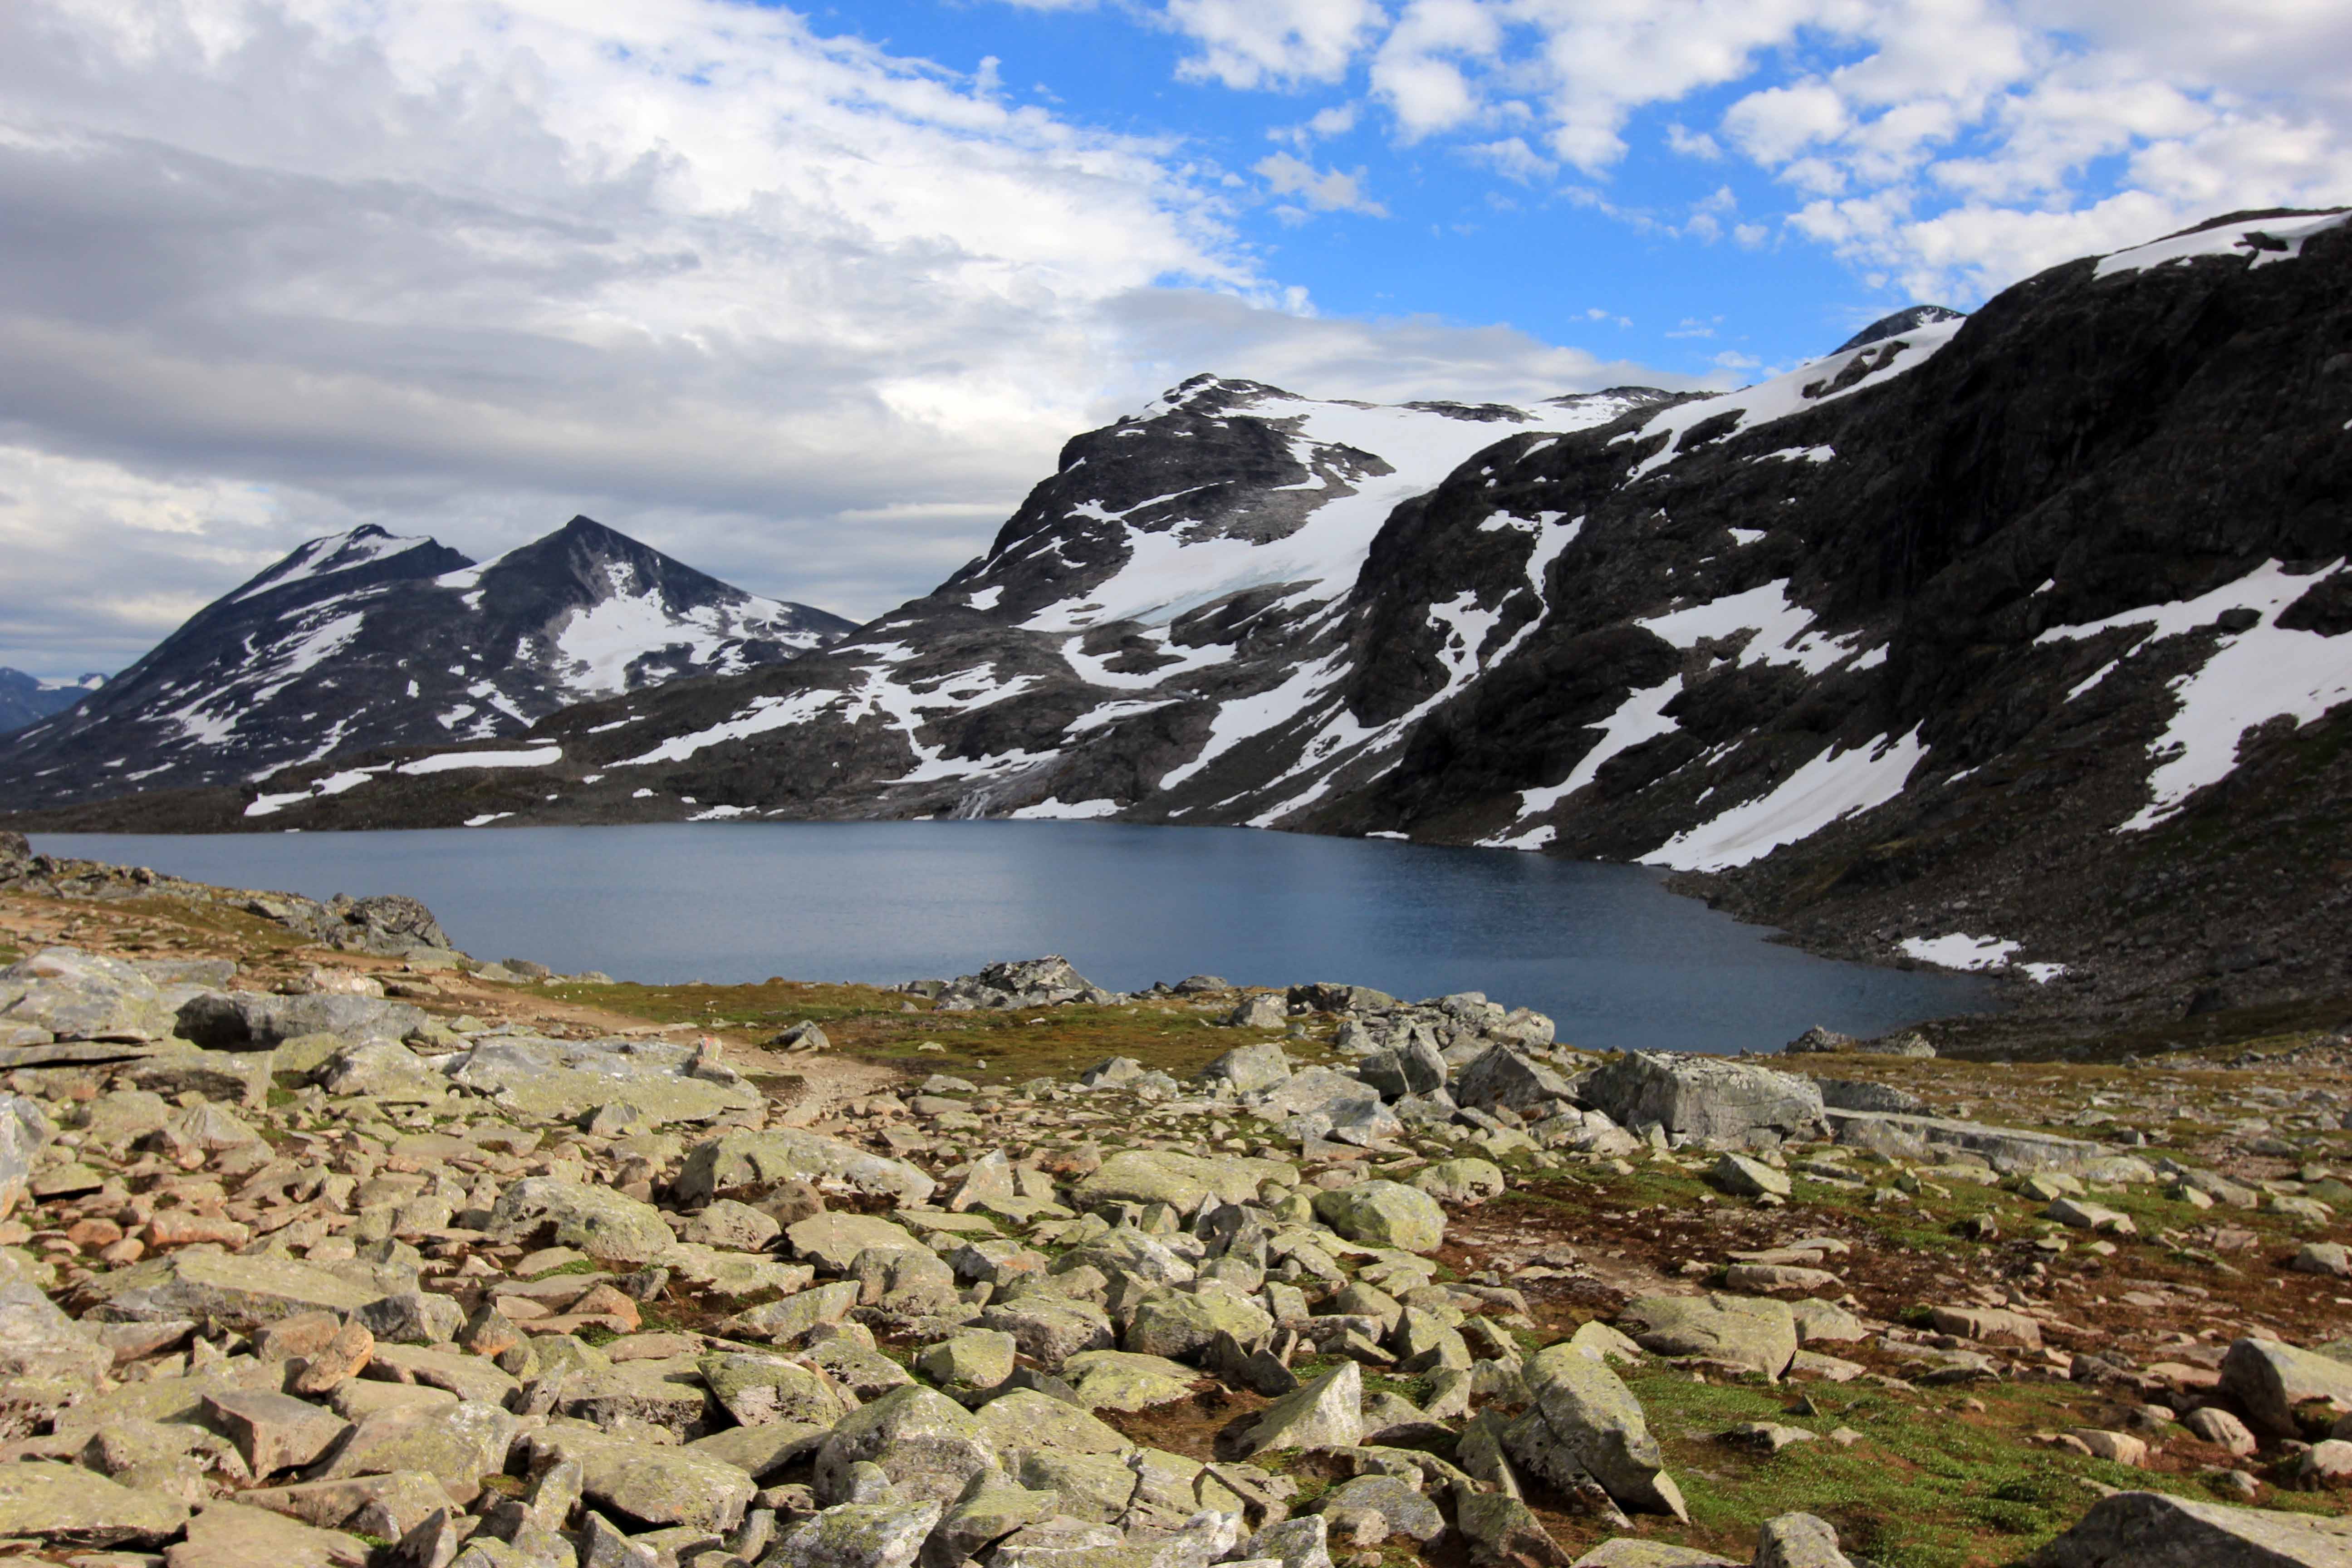
norway, wilderness, mountain, tarn, mountainous landforms, fell, glacial lake, lake, highland, sky, moraine, rock, loch, mount scenery, tundra, ridge, glacial landform, mountain range, fjord, snow, elevation, national park, landscape, water, cirque, cloud